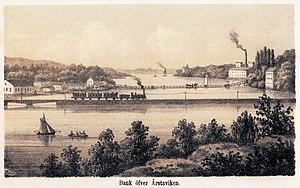
Les ponts d'Årsta sont deux ponts parallèles situés à Stockholm. Ils franchissent la baie d'Årsta, reliant le centre de la capitale suédoise à sa banlieue sud. Ce sont des ponts ferroviaires, qui supportent en tout quatre voies de chemin de fer.